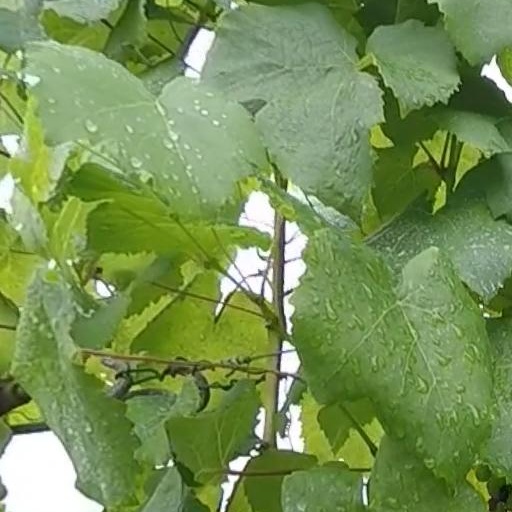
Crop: grape